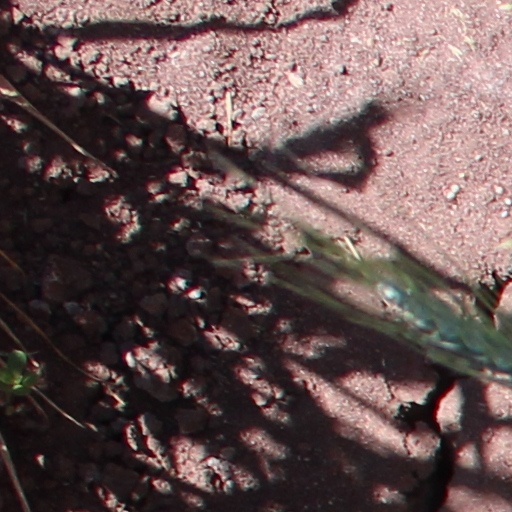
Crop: wheat